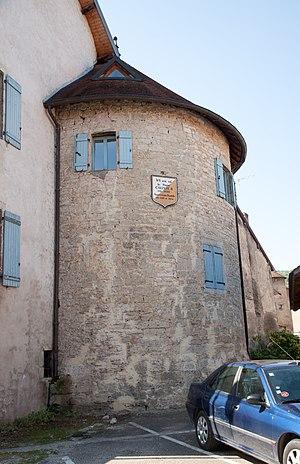
Château de Quingey This building is inscrit au titre des Monuments Historiques. It is indexed in the Base Mérimée, a database of architectural heritage maintained by the French Ministry of Culture,
Cet article recense les monuments historiques du Doubs, à l'exclusion de ceux de Besançon et Montbéliard qui font l'objet de deux articles séparés.
La liste des châteaux du Doubs recense de manière non exhaustive les châteaux, maisons fortes, mottes castales, situés dans le département français du Doubs. Il est fait état des inscriptions et classements au titre des monuments historiques.
Le château de Quingey est un ancien château situé sur la commune de Quingey dans le département français du Doubs.